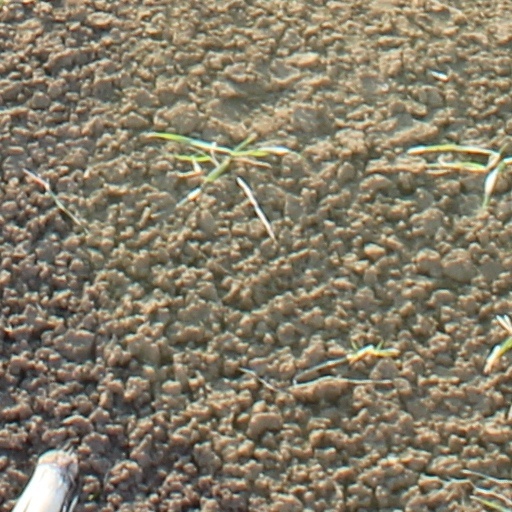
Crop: wheat